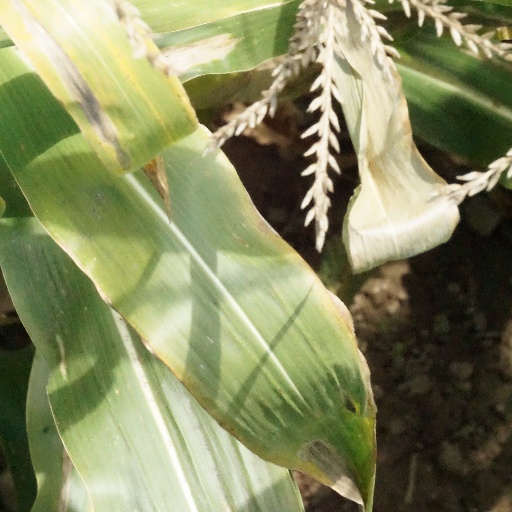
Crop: maize; corn